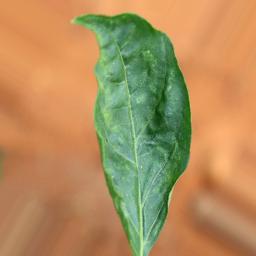
Label: mites_and_trips